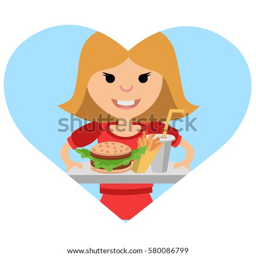
girl with a tray of food in his hands .